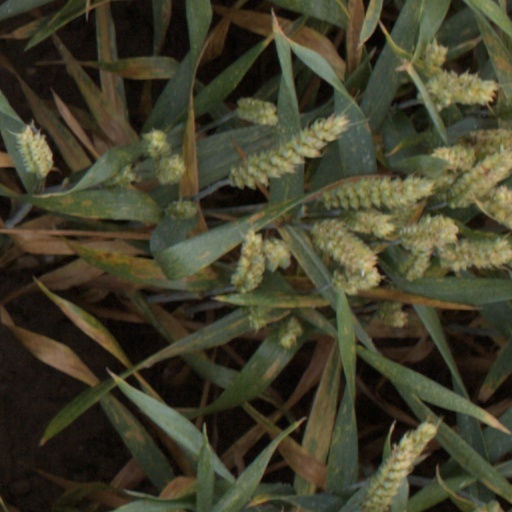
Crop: wheat